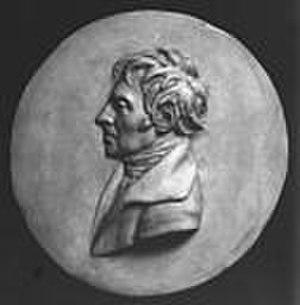
Ils sont de Lyon ou ont marqué la ville de leur influence :
Louis Furcy Grognier, né le 20 avril 1773 à Aurillac et mort le 7 octobre 1837 à Lyon, est un naturaliste français, professeur puis directeur de l'École nationale vétérinaire de Lyon. Il était marié avec Julie Magne, sœur du futur vétérinaire Jean-Henri Magne, puis avec Agathe Lenoir le 17 décembre 1804 à Lyon.